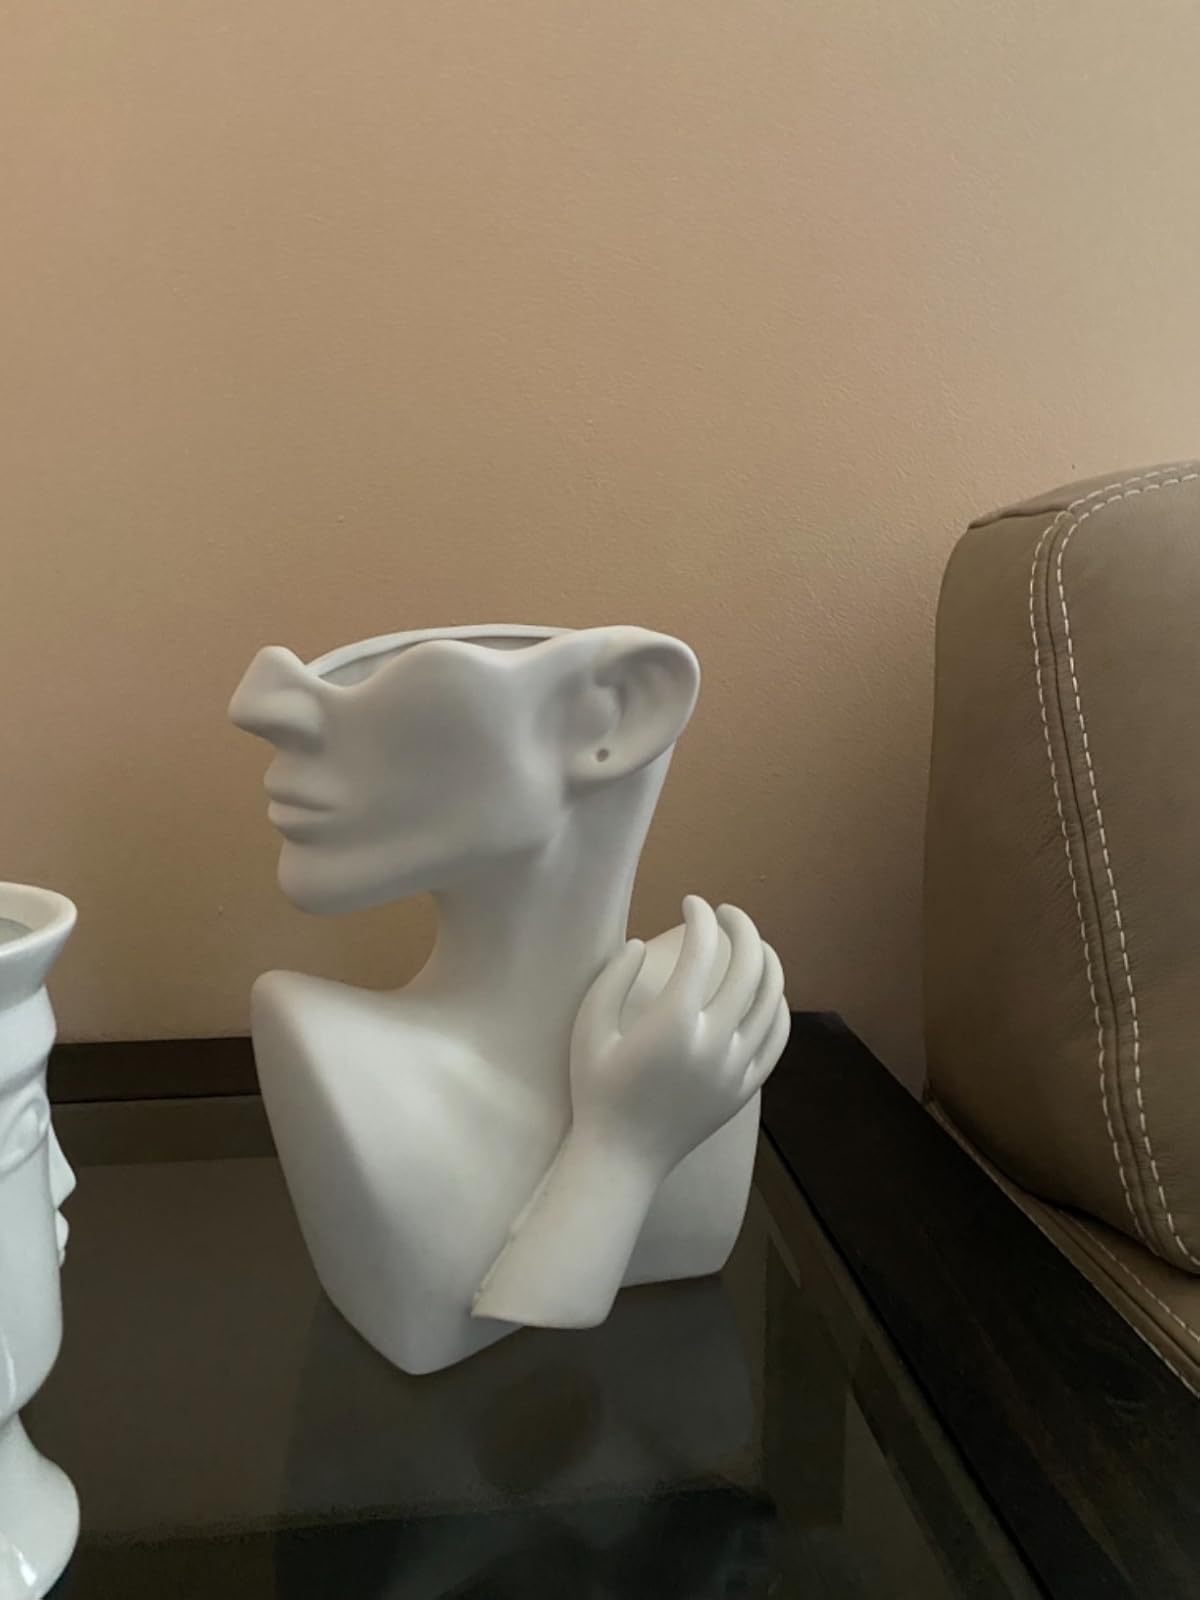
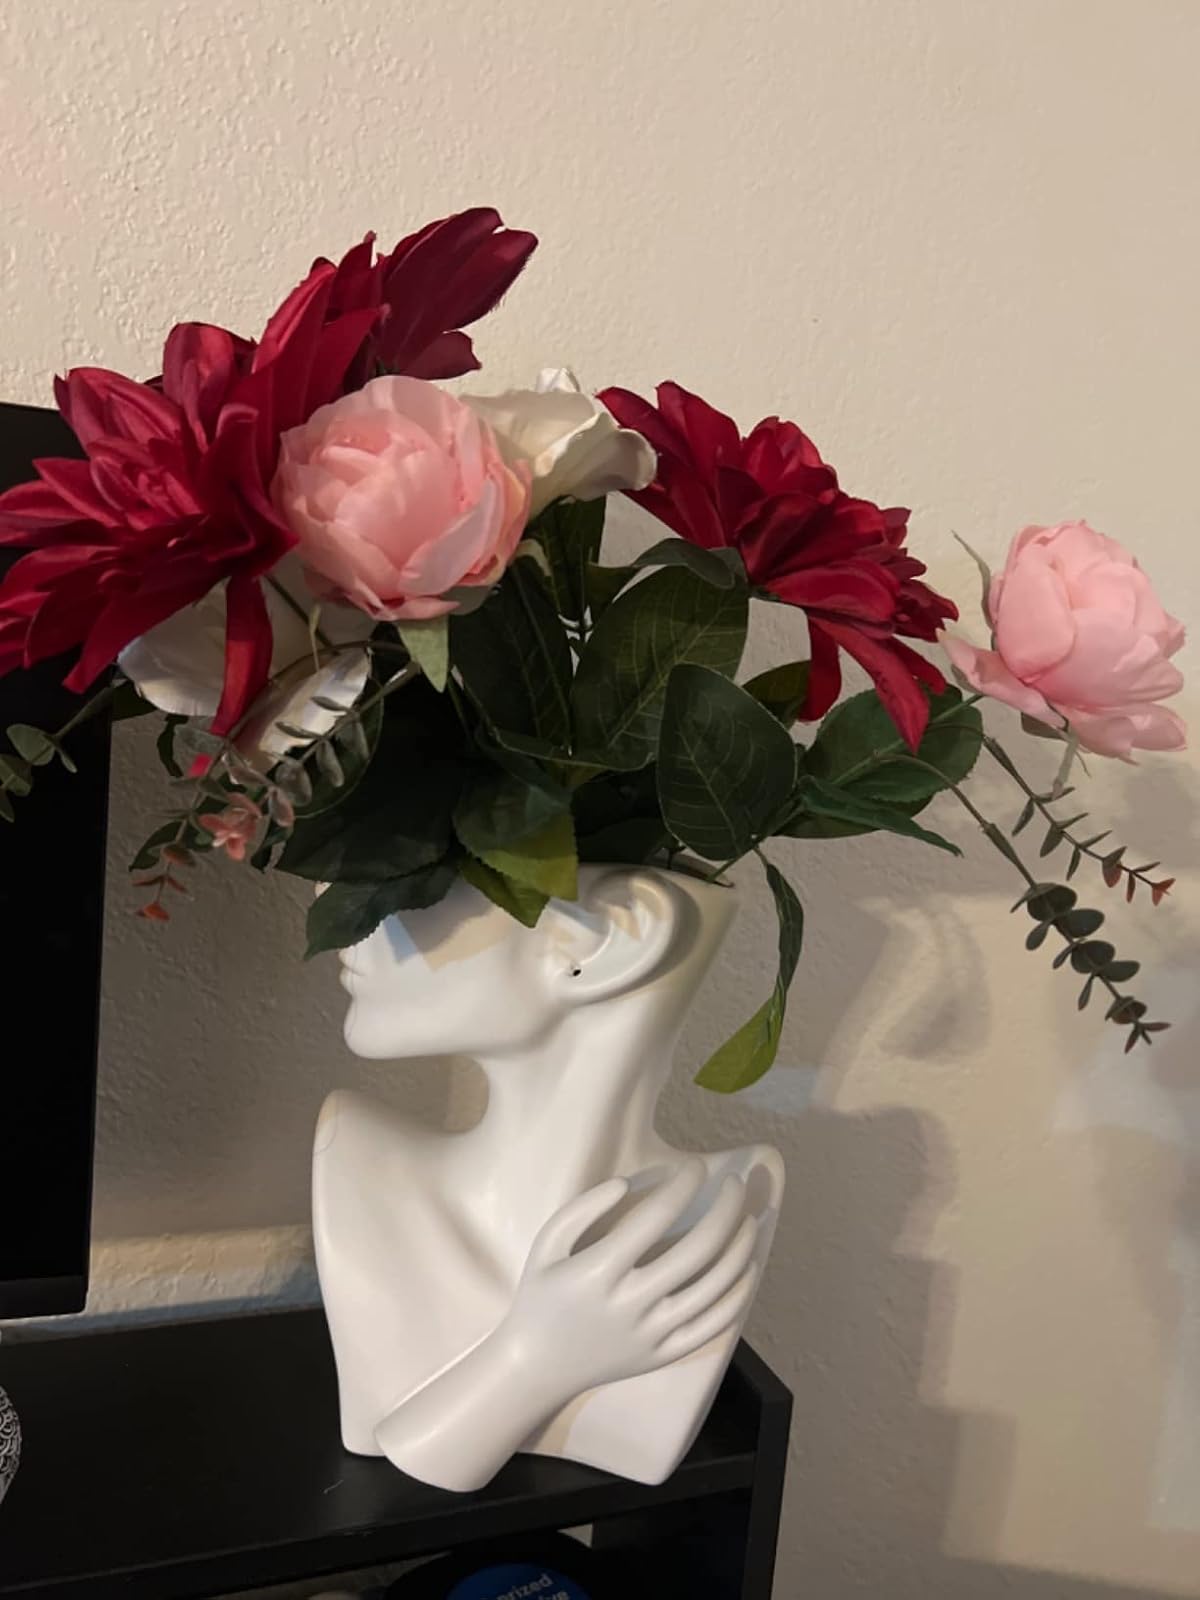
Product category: vase
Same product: yes